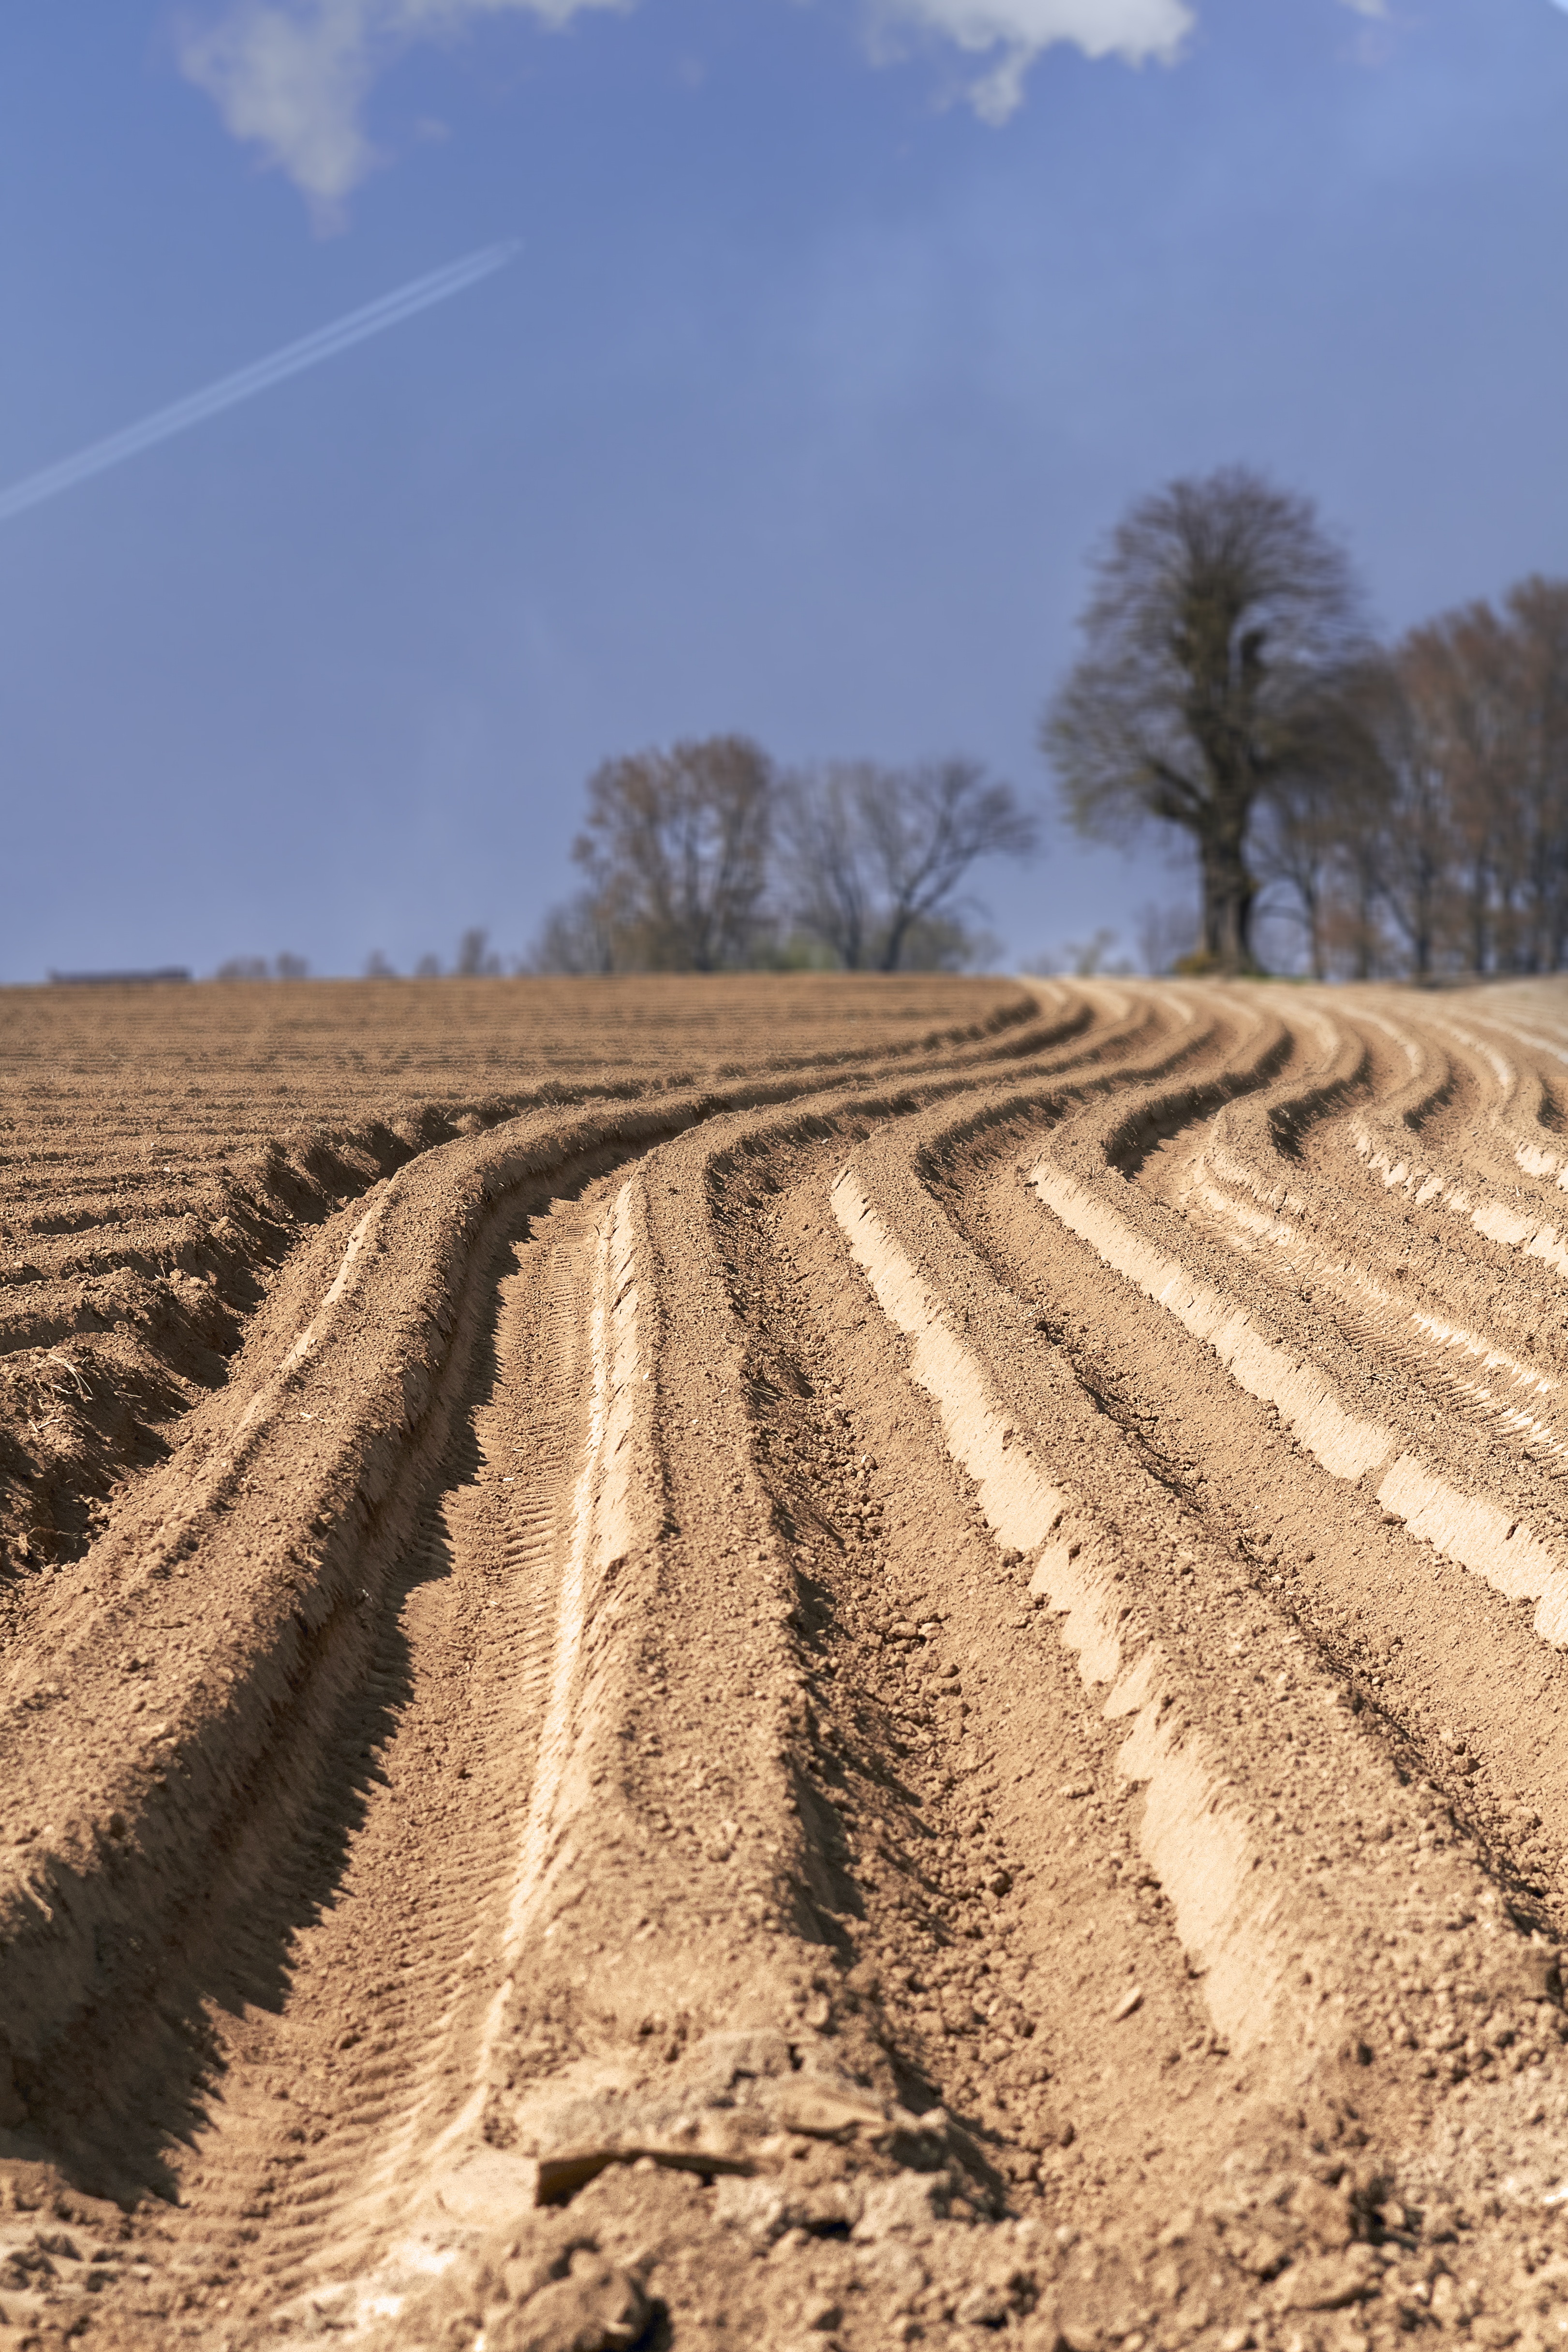
landscape, sand, track, road, field, ground, prairie, desert, dirt road, spring, soil, agriculture, plain, infrastructure, plateau, ecosystem, steppe, rural area, teams, flemish ardennes, natural environment, grass family